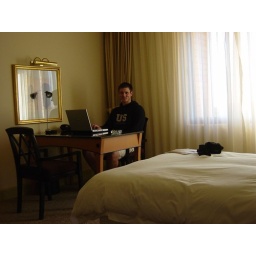
Setting up computer to keep in touch everyone at home